U.S. Route 64 in Oklahoma

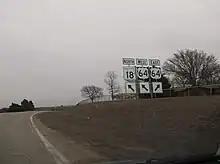
US Route 64 and State Highway 18 in Oklahoma

About into Pawnee County, US-64 enters the county seat, Pawnee. Here, the route begins a concurrency with SH-18. The two highways head southeast out of town together for just over before SH-18 splits off to the south toward Lone Chimney. US-64 continues alone to the east for about before beginning another concurrency, this time with SH-99, on the outskirts of Cleveland. The two highways leave Cleveland, proceeding east through unincorporated territory, before re-entering the city. Here, the two highways head in separate directions, with SH-99 heading north and US-64 heading southeast. This portion of the highway runs parallel to Keystone Lake, a reservoir formed by the impounded Arkansas River. US-64 intersects with SH-48 at the latter's northern terminus before merging with US-412 in a partial interchange (the missing movements are provided via SH-48). This interchange is also the Cimarron Turnpike's eastern endpoint.